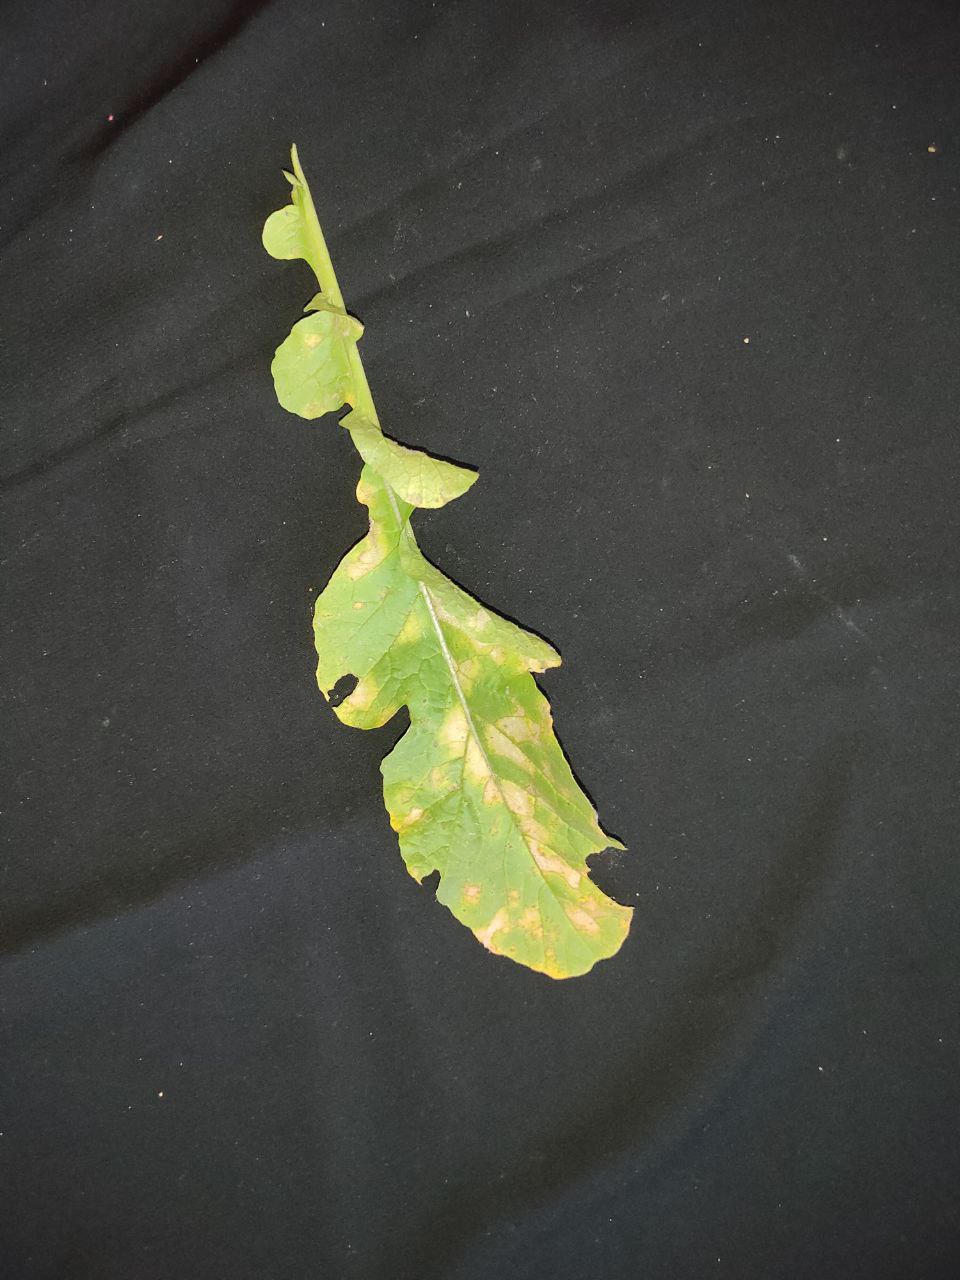
Label: Mosaic virus